The Coachman (film)

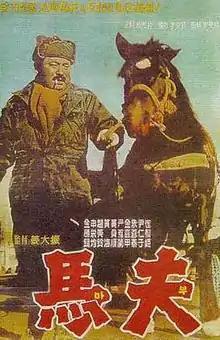
Poster to "The Coachman"

The Coachman is a 1961 South Korean film directed by Kang Dae-jin. At the 11th Berlin International Film Festival in 1961, "The Coachman" became the first Korean film to win a major international award. It was nominated for the Golden Bear Award and won the Silver Bear Extraordinary Jury Prize.